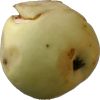
Label: Apple hit 1